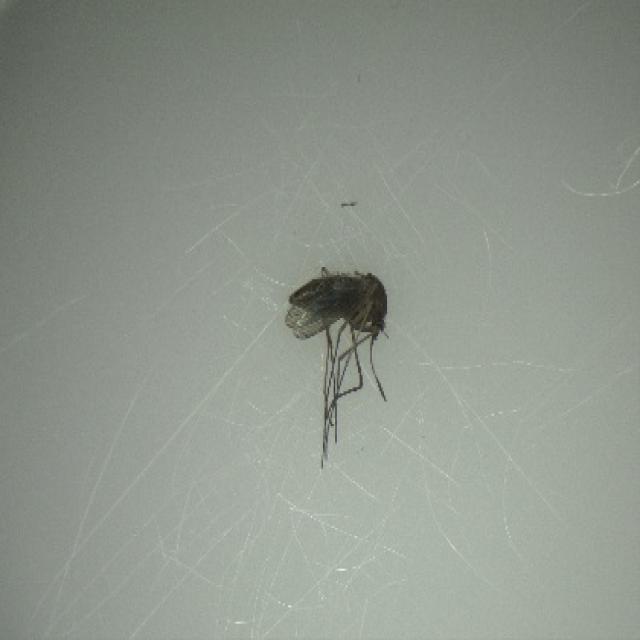
Species: culex_tritaeniorhynchus